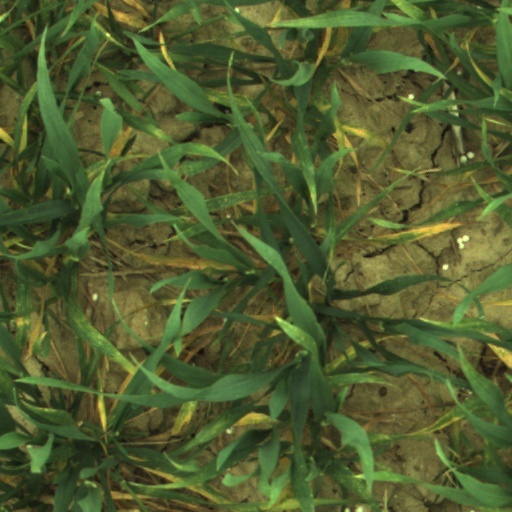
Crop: wheat